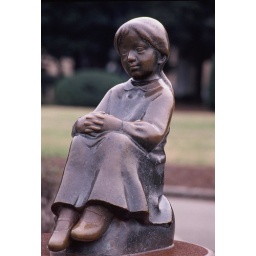
A girl in red shoes at Yamashita park